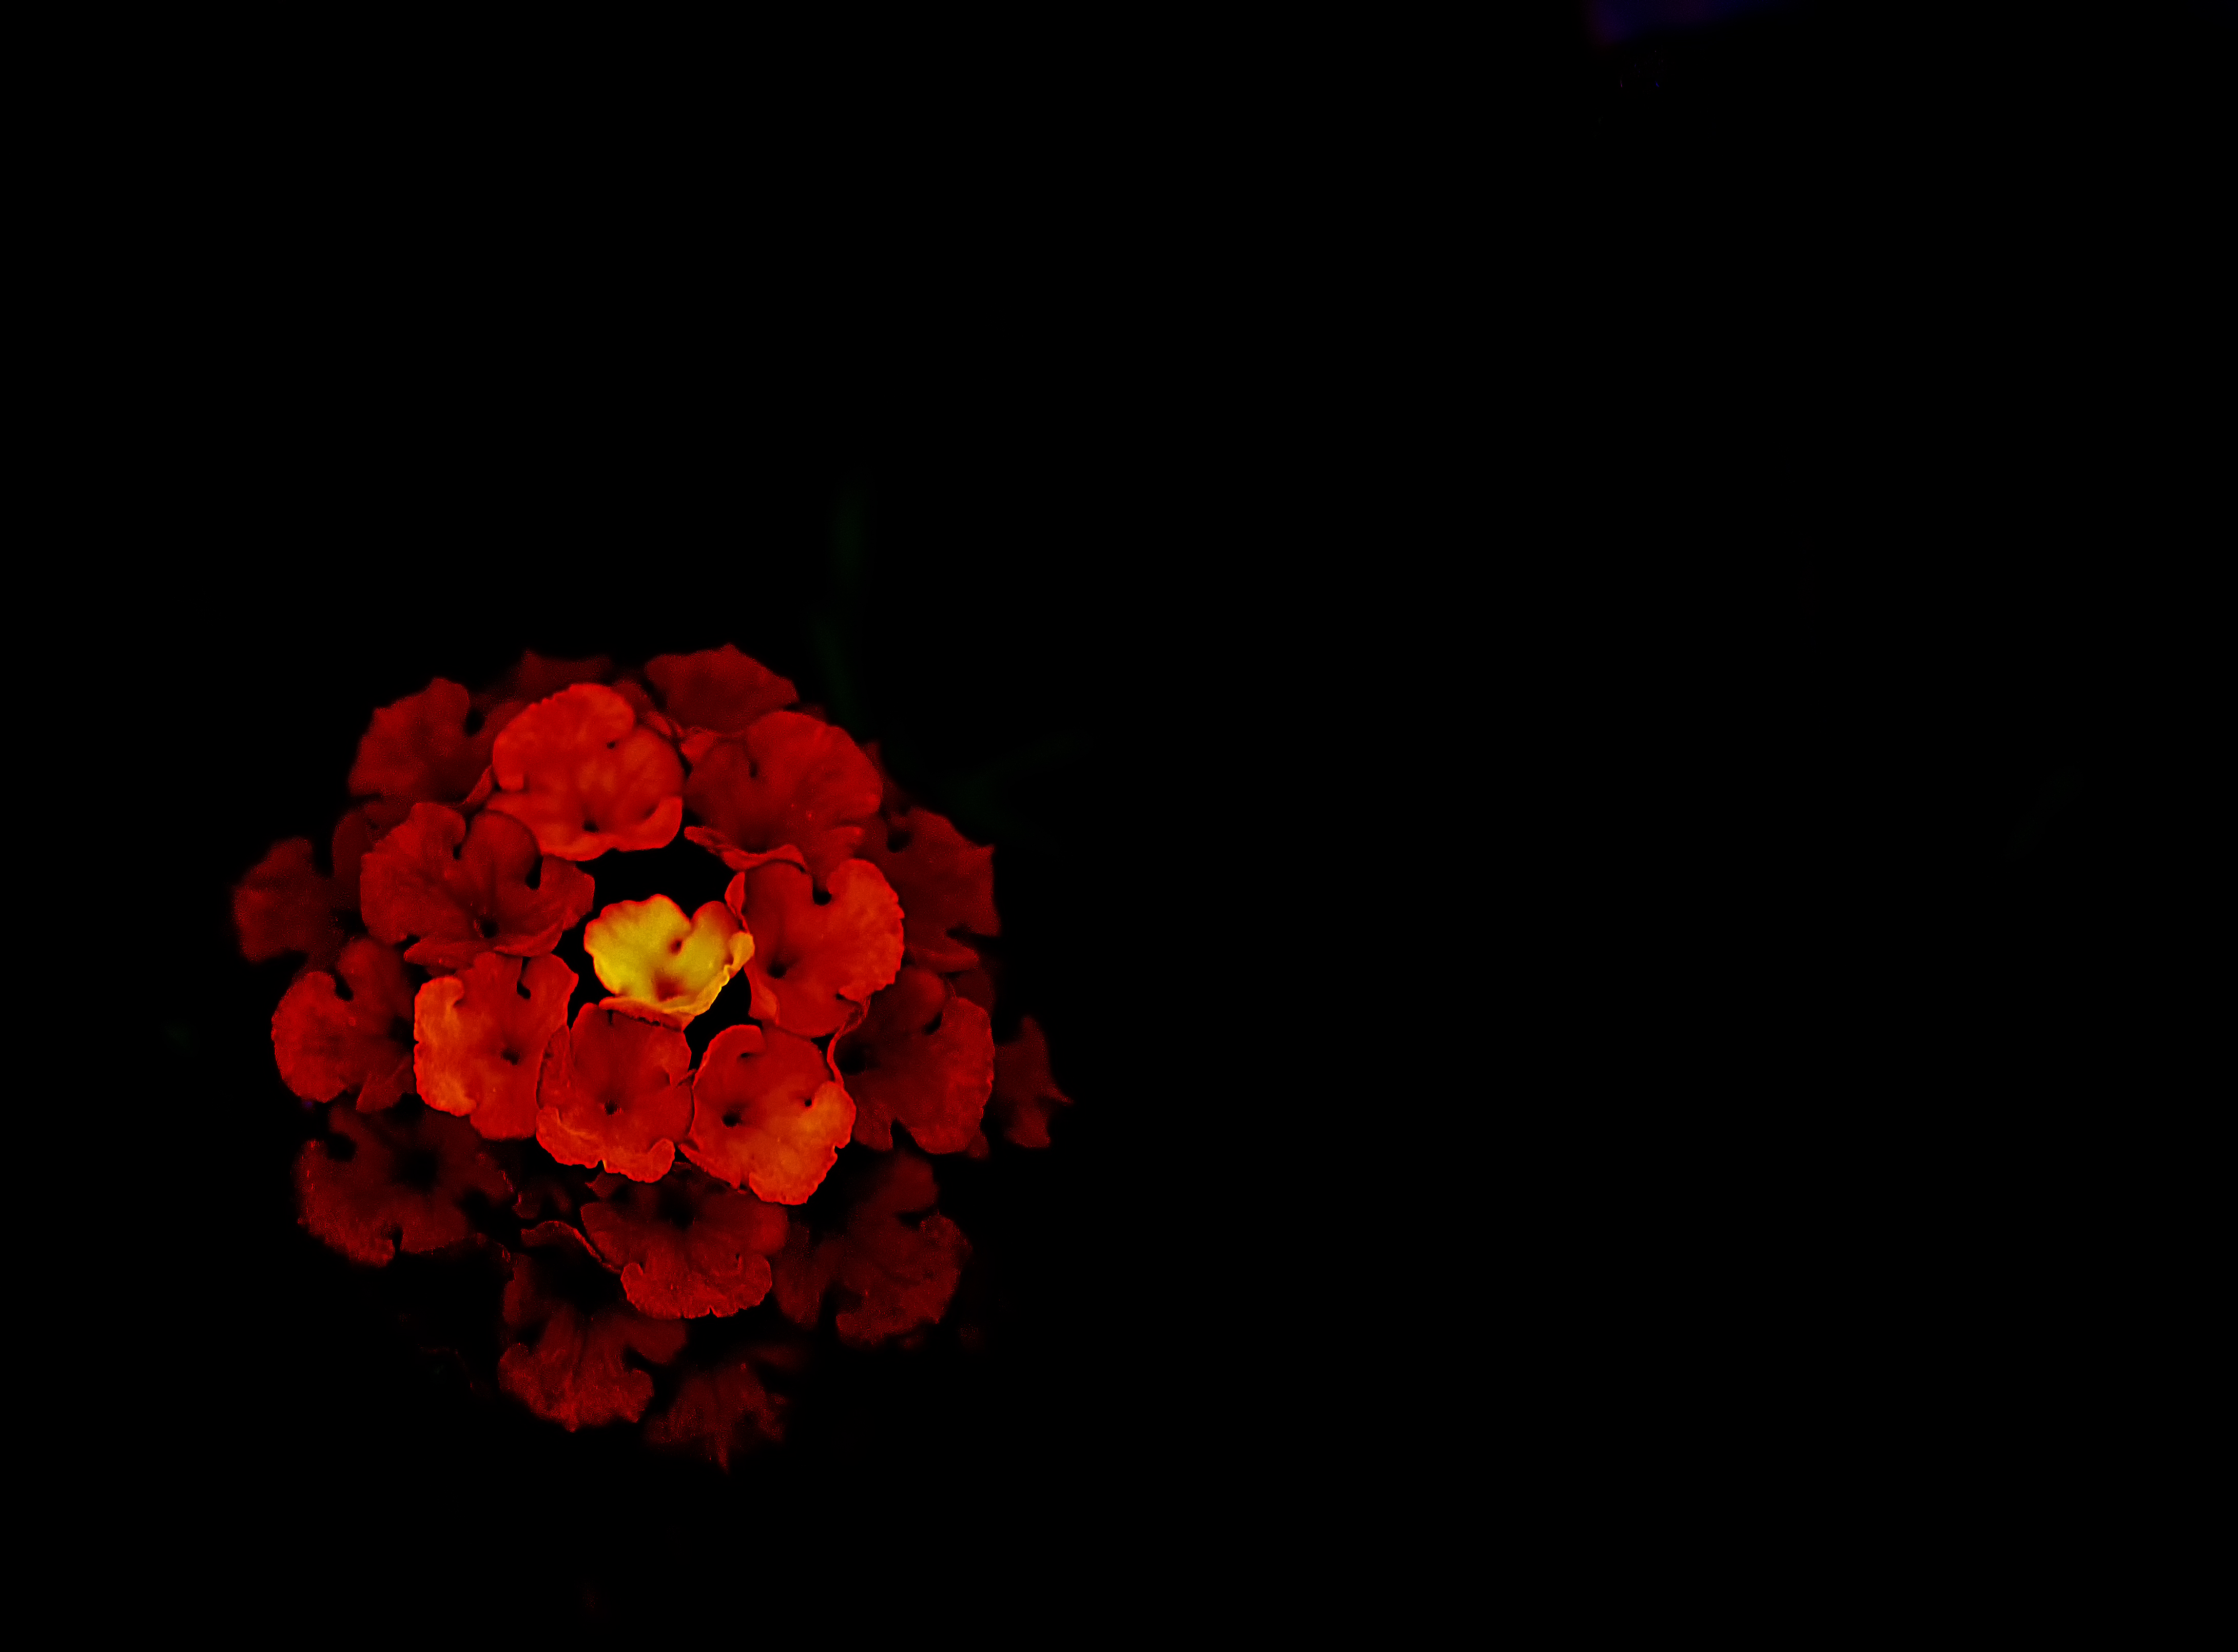
nature, flower, red, plant, petal, darkness, land plant, flowering plant, macro photography, computer wallpaper